Archery at the 2022 World Games

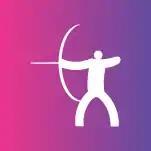
The pictogram of Archery.

The archery competition at the 2022 World Games took place in July 2022, in Birmingham in United States, at the Avondale Park Historic District. Originally scheduled to take place in July 2021, the Games were rescheduled for July 2022 as a result of the 2020 Summer Olympics postponement due to the COVID-19 pandemic. It served as a qualifying event for the 2024 Summer Olympics in Paris, .